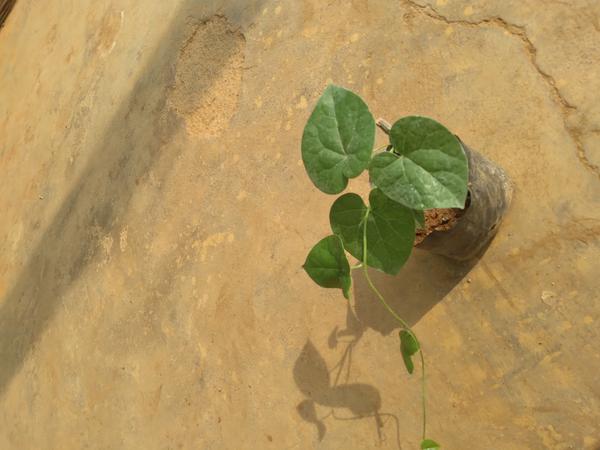
Plant: Amruta_Balli